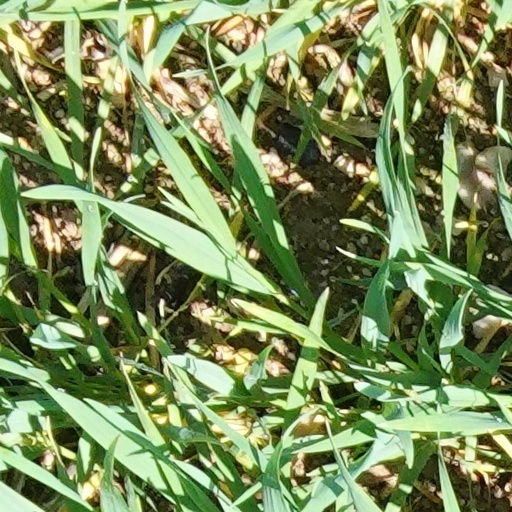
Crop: wheat